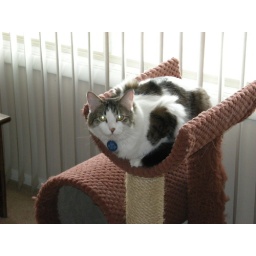
Butch, in his cat tree saddle. Looks ready to run away at a moments notice